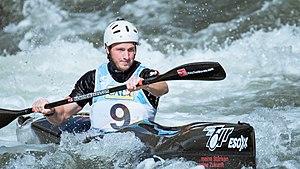
Björn Beerschwenger durant le championnat du monde 2019 de canoë de descente à La Seu d'Urgell, Espagne.